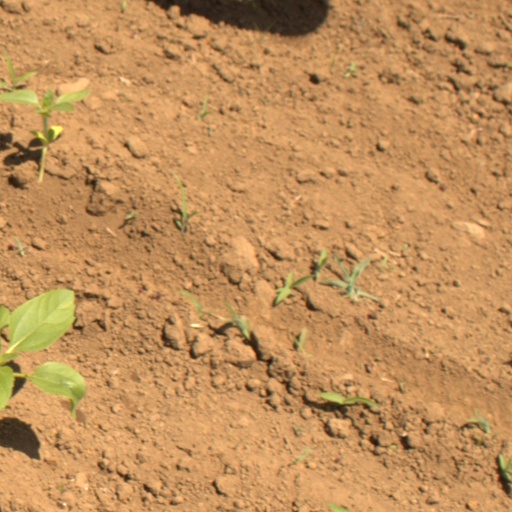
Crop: Jerusalem artichoke